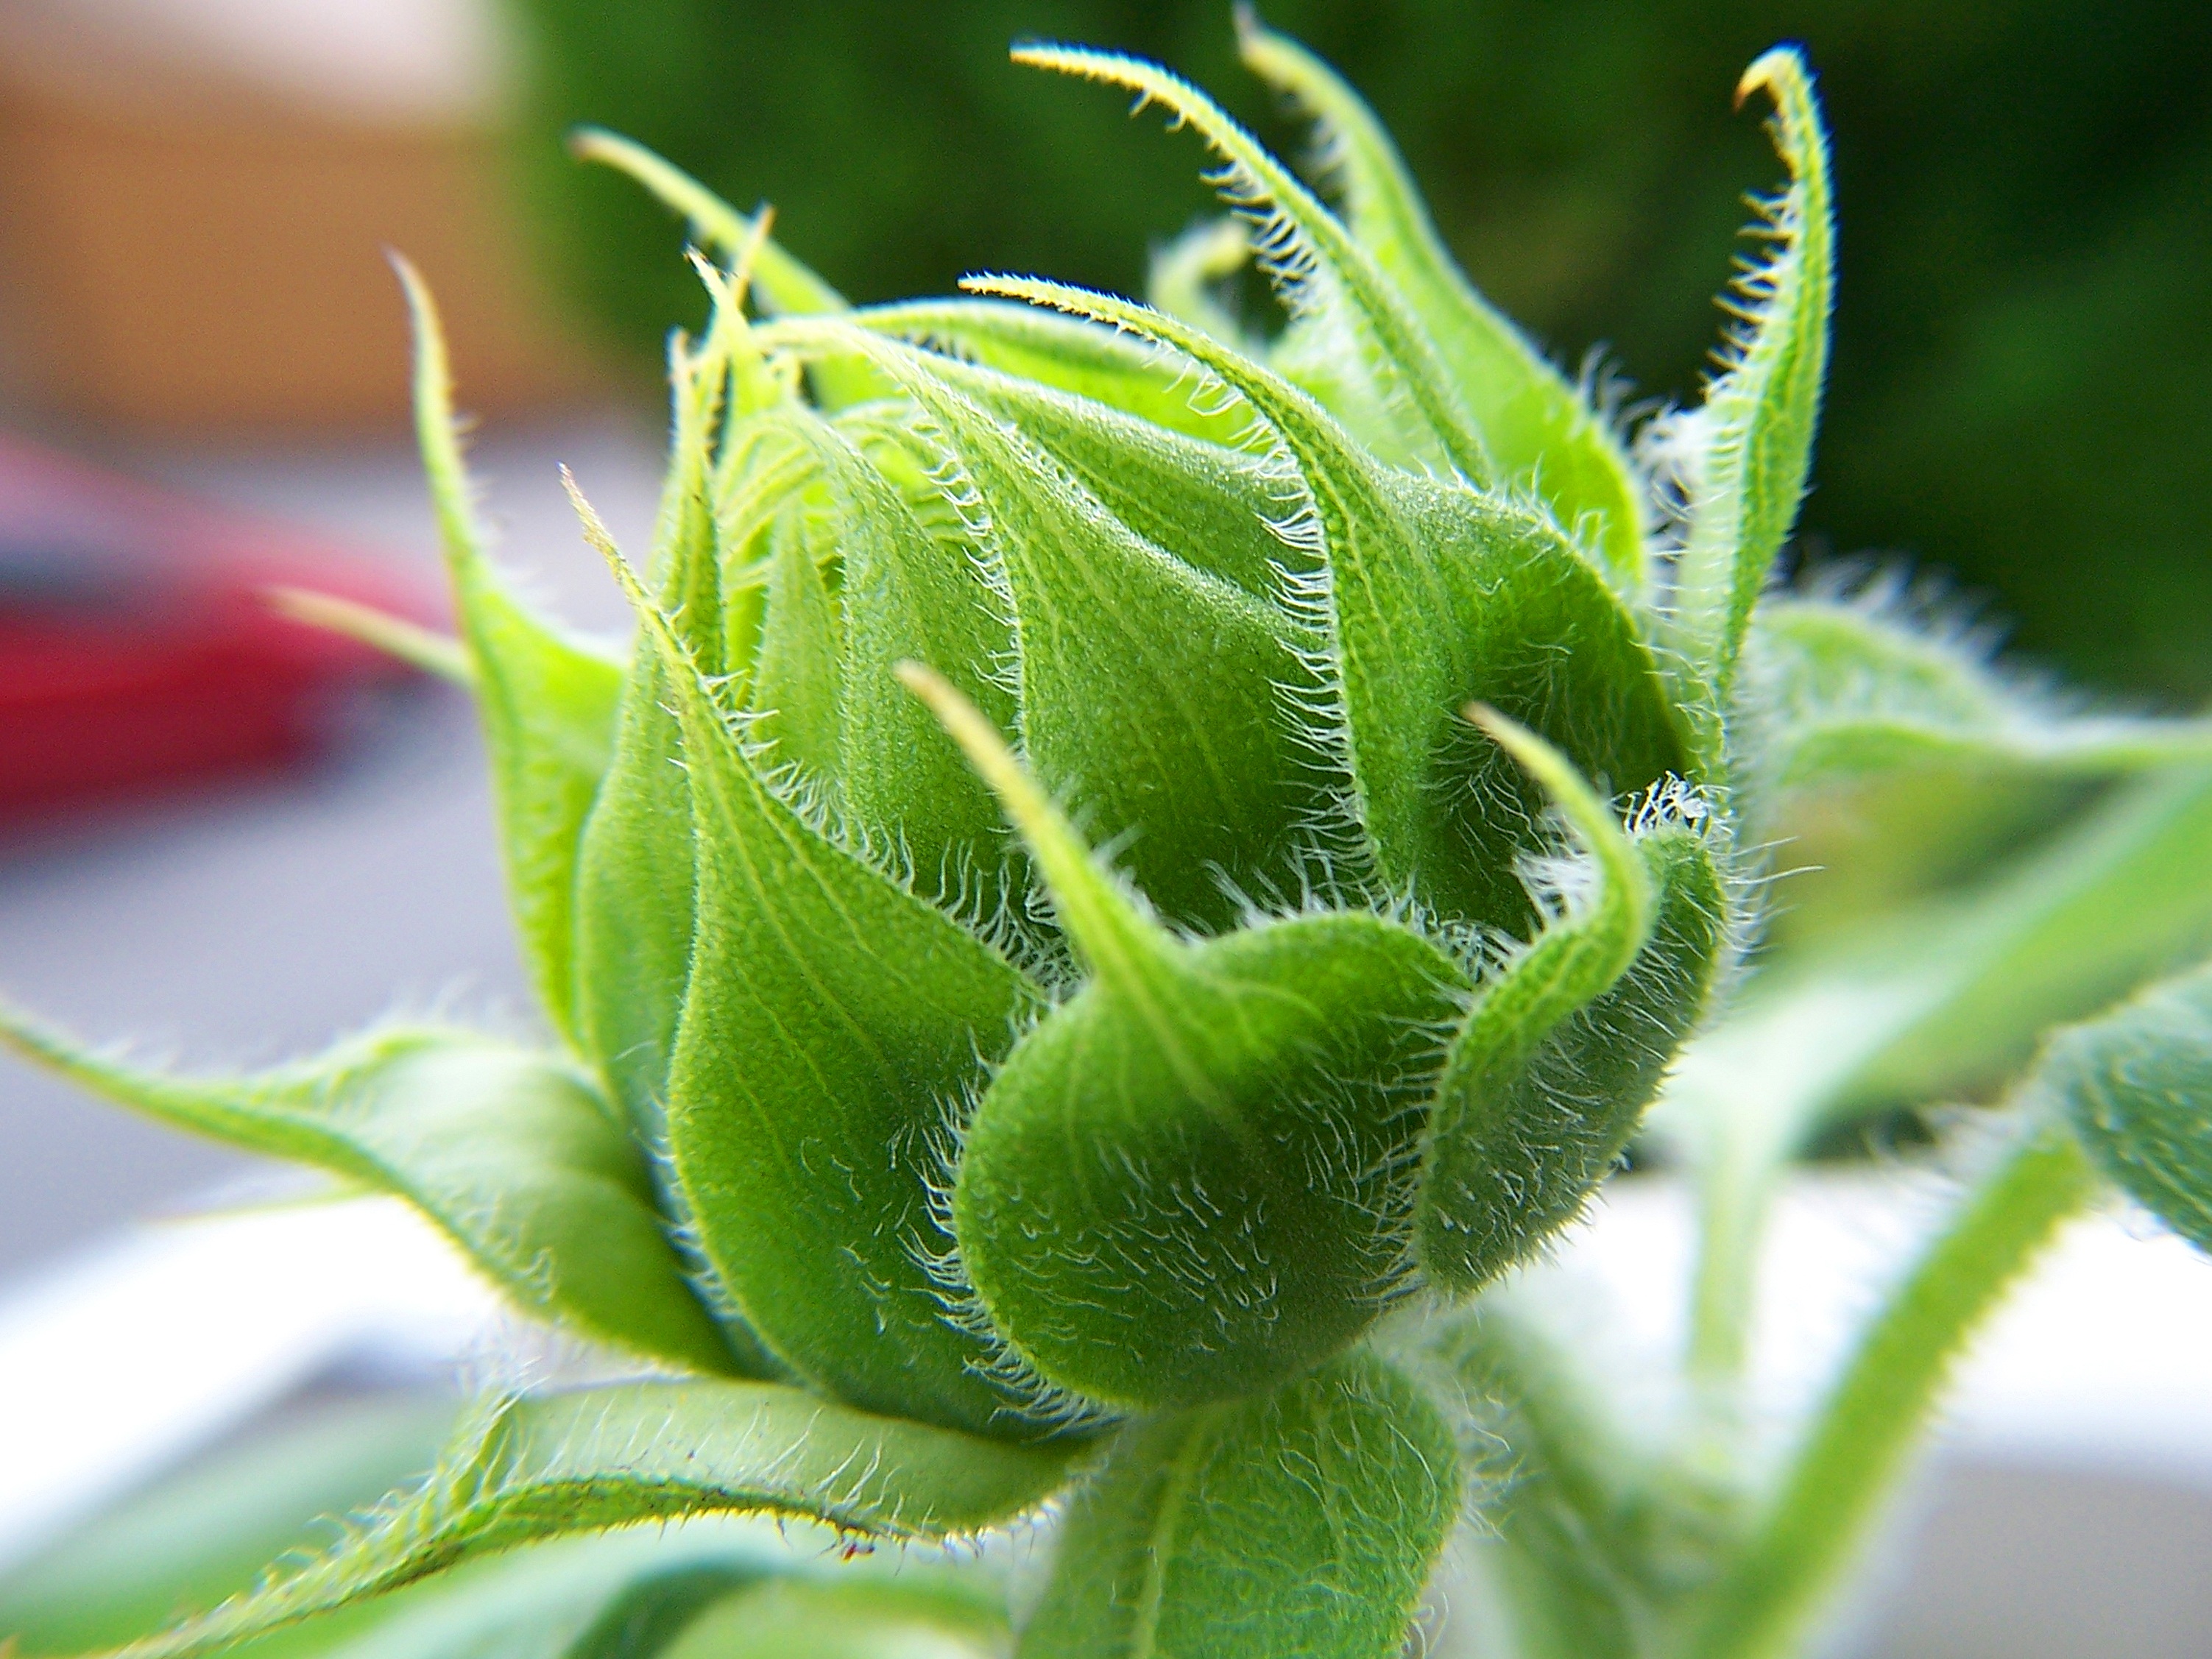
plant, leaf, flower, green, herb, produce, macro, botany, flora, button, close up, exotic, bud, macro photography, flowering plant, flower bud, plant stem, land plant